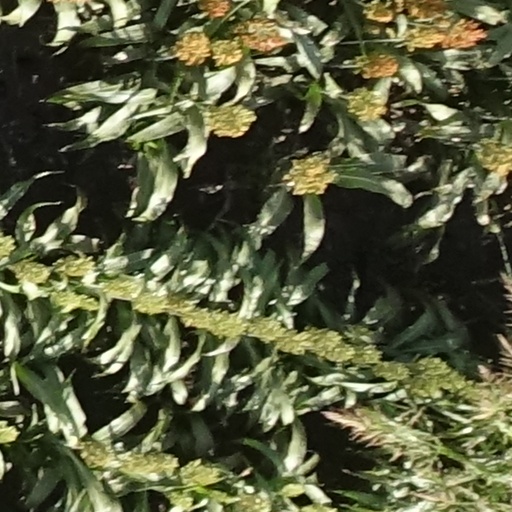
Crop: sorghum